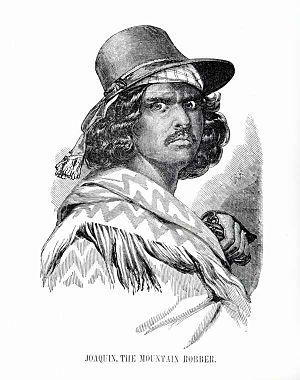
Joaquín Murietta — ou Murrieta ou encore Murieta —, surnommé le Mexicain ou encore le Robin des Bois d'El Dorado, est un personnage semi-légendaire de la Californie à l'époque de la ruée vers l'or. Selon les points de vue, c'était un dangereux hors-la-loi ou un patriote mexicain.